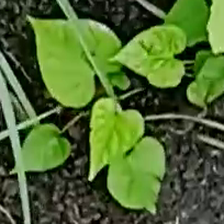
Weed species: Obscure_morning _glory(Ipomoea obscura)